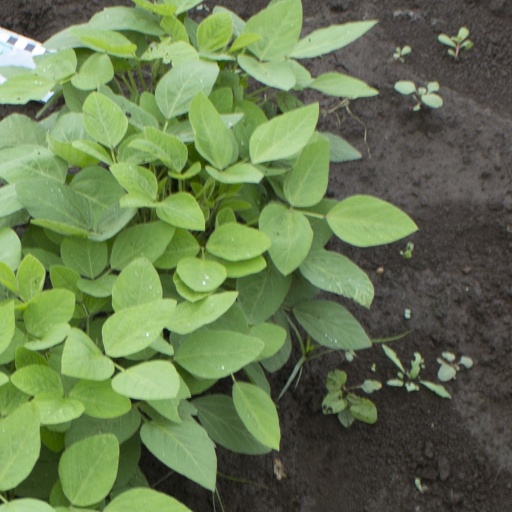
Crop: soybean